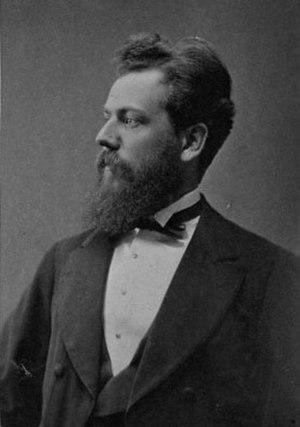
Ture Malmgren, de son nom complet Ture Robert Ferdinand Malmgren, est un journaliste, éditeur et homme politique suédois, né à Uddevalla le 7 juin 1851 et mort le 3 août 1922. Figure emblématique de sa ville natale Uddevalla, Malmgren est un personnage haut en couleur et connu pour avoir été le propriétaire du journal Bohusläningen, pour son style de vie excentrique et extravagant et comme propriétaire du château Tureborg à l'architecture d'inspiration médiévale.